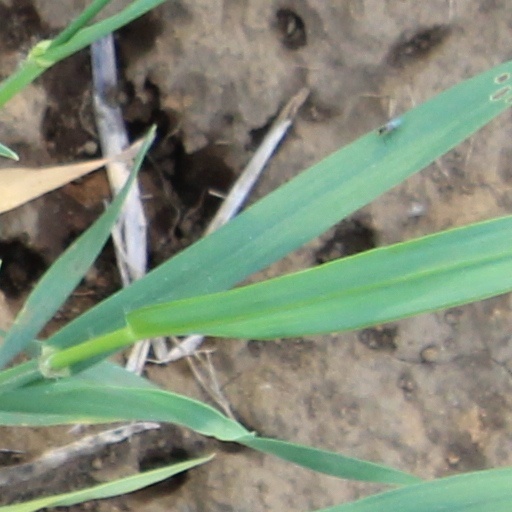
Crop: wheat